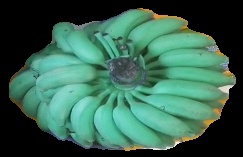
Variety: elakki-bale
Grade: grade2